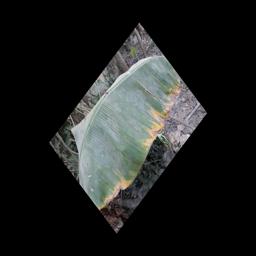
Label: POTASSIUM DEFICIENCY